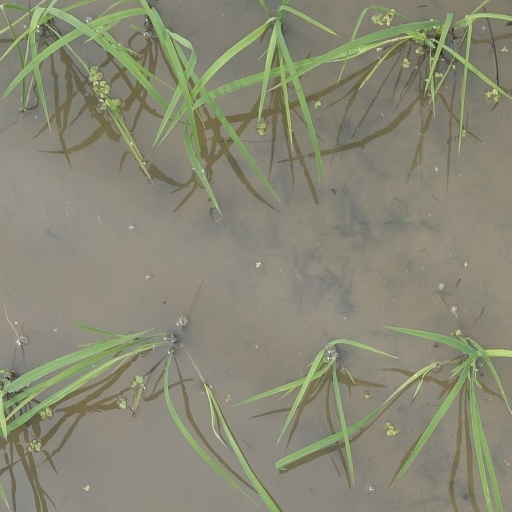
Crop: rice